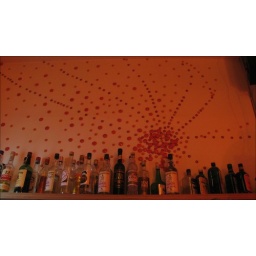
The wall behind the pub in the Capusta bar in Tel Aviv